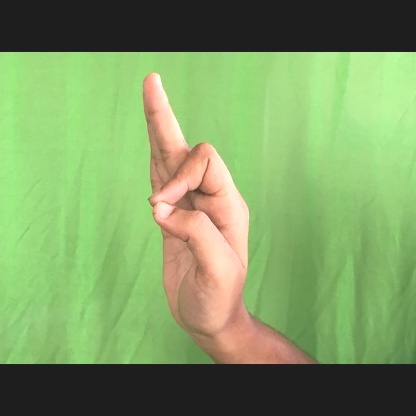
Mudra: Aralam